Squirrel

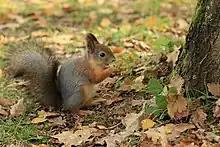
Red squirrel in the Seurasaari island in Helsinki, Finland. The tame red squirrels on that island have become accustomed to humans thanks to their long-term feeding.

Squirrels mate either once or twice a year and, following a gestation period of three to six weeks, give birth to a number of offspring that varies by species. The young are altricial, being born naked, toothless, and blind. In most species of squirrel, the female alone looks after the young, which are weaned at six to ten weeks and become sexually mature by the end of their first year. In general, the ground-dwelling squirrel species are social, often living in well-developed colonies, while the tree-dwelling species are more solitary.